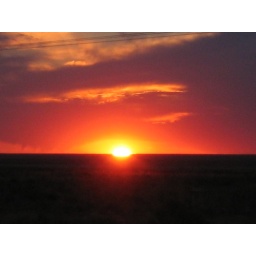
Sunset out of the car window near Roswell, NM. It was a lot more stunning in real life.